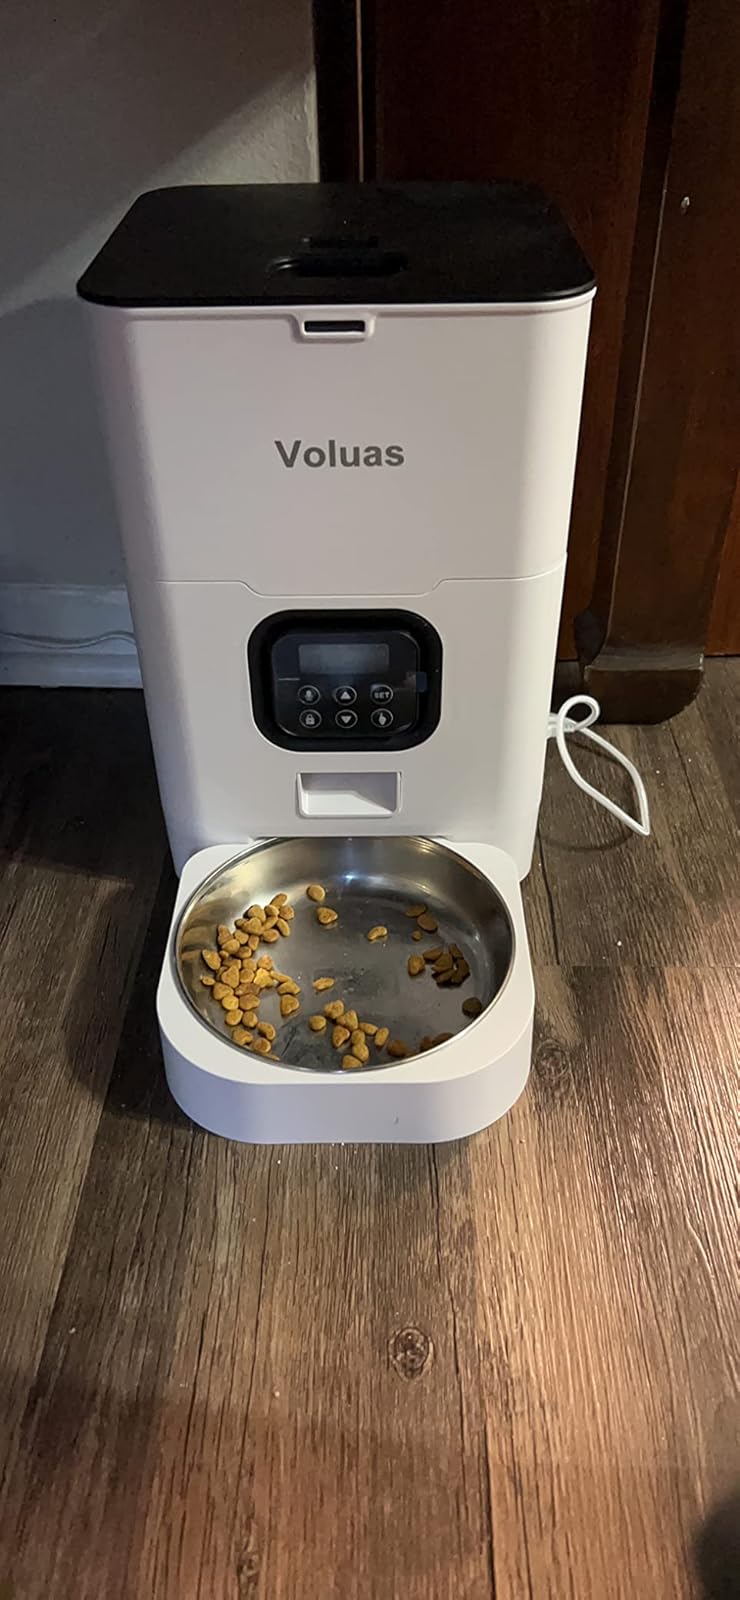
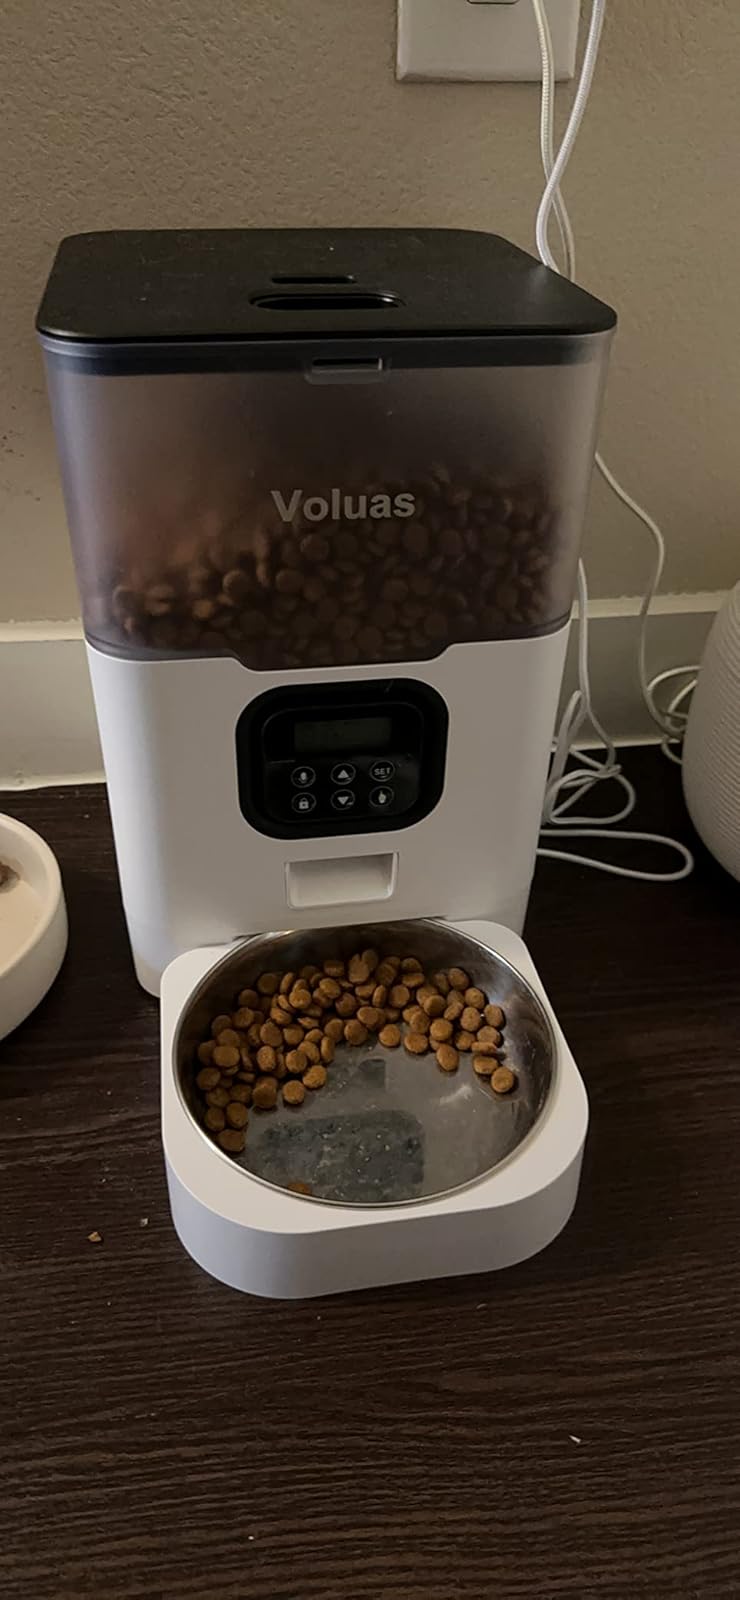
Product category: items_feeder
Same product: no